Dandelion coffee

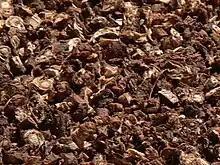
Roasted dandelion root, ready to be used to prepare dandelion coffee

Harvesting dandelion roots requires differentiating 'true' dandelions ("Taraxacum" spp.) from other yellow daisy-like flowers such as catsear and hawksbeard. True dandelions have a ground-level rosette of deep-toothed leaves and hollow straw-like stems. Large plants that are 3–4 years old, with taproots approximately 0.5 inch (13 mm) in diameter, are harvested for dandelion coffee. These taproots are similar in appearance to pale carrots.